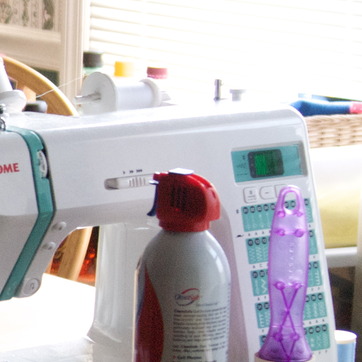
Material: plastic